Nahal Og

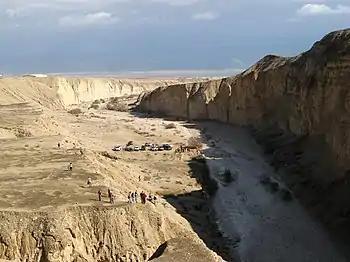
Nahal Og

Nahal Og or Wadi Og, or Wadi al-Muqallek, also spelled Wadi Mukallik/Mukellik/Muqallik is a winterbourne stream on the West Bank that drains the eastern slopes of the Mount of Olives range east of Jerusalem and runs for 30 km till the Dead Sea. It is the northernmost of the streams that flow from the Judaean Desert into the Dead Sea.